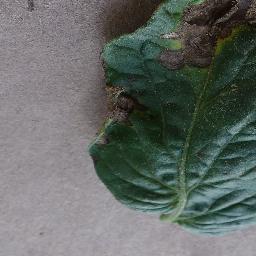
Label: Tomato___Early_blight